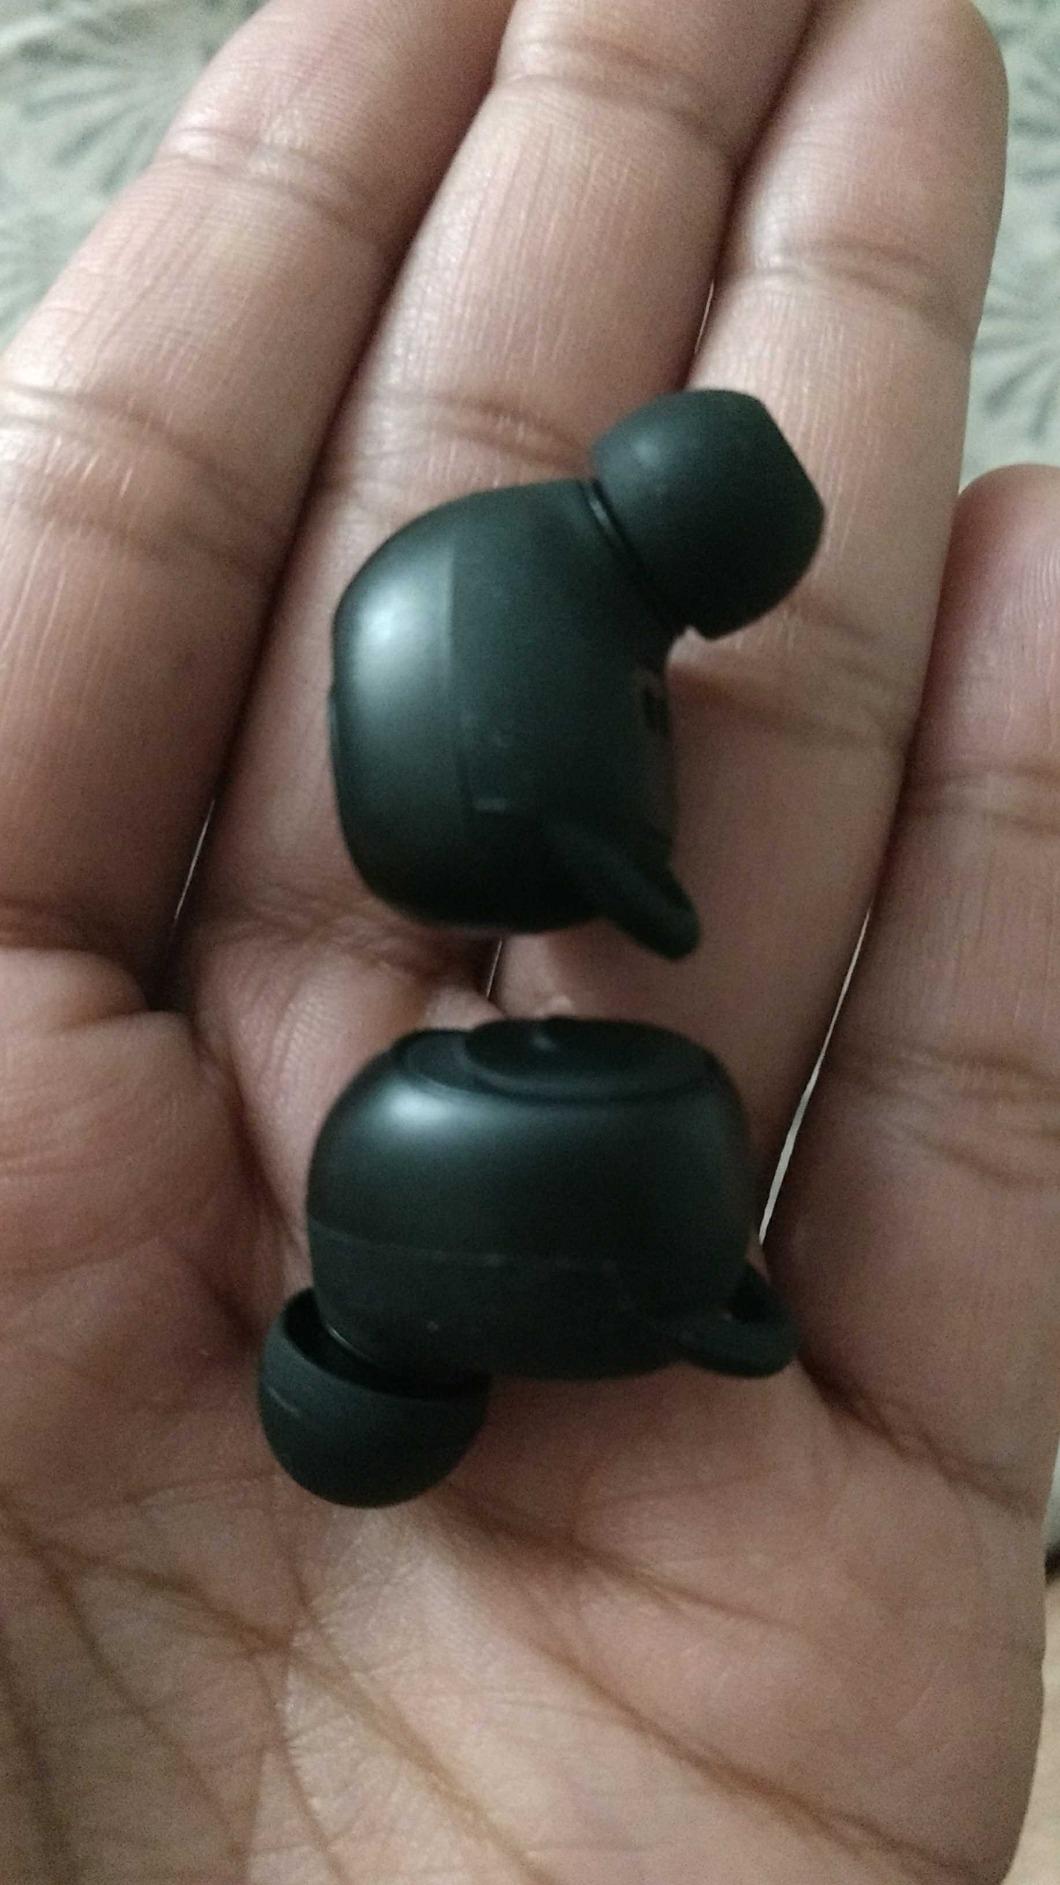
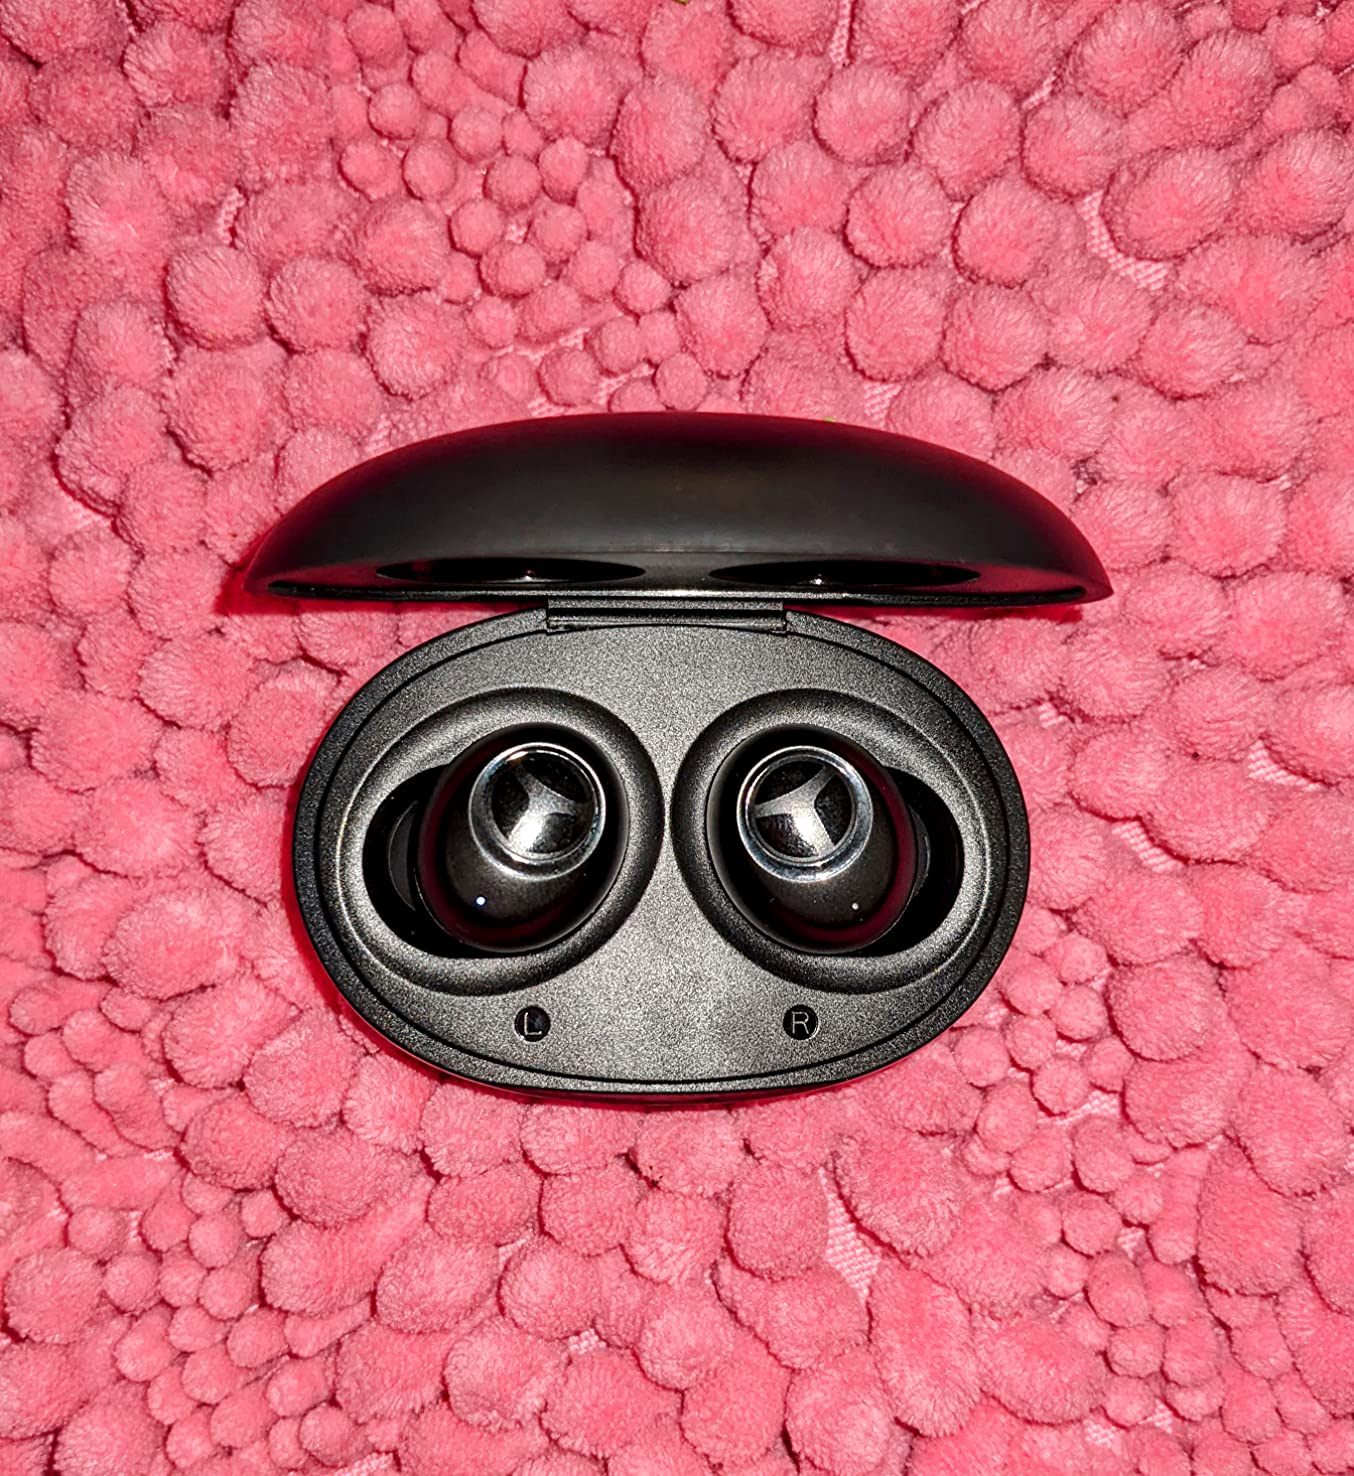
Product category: earbuds
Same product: no